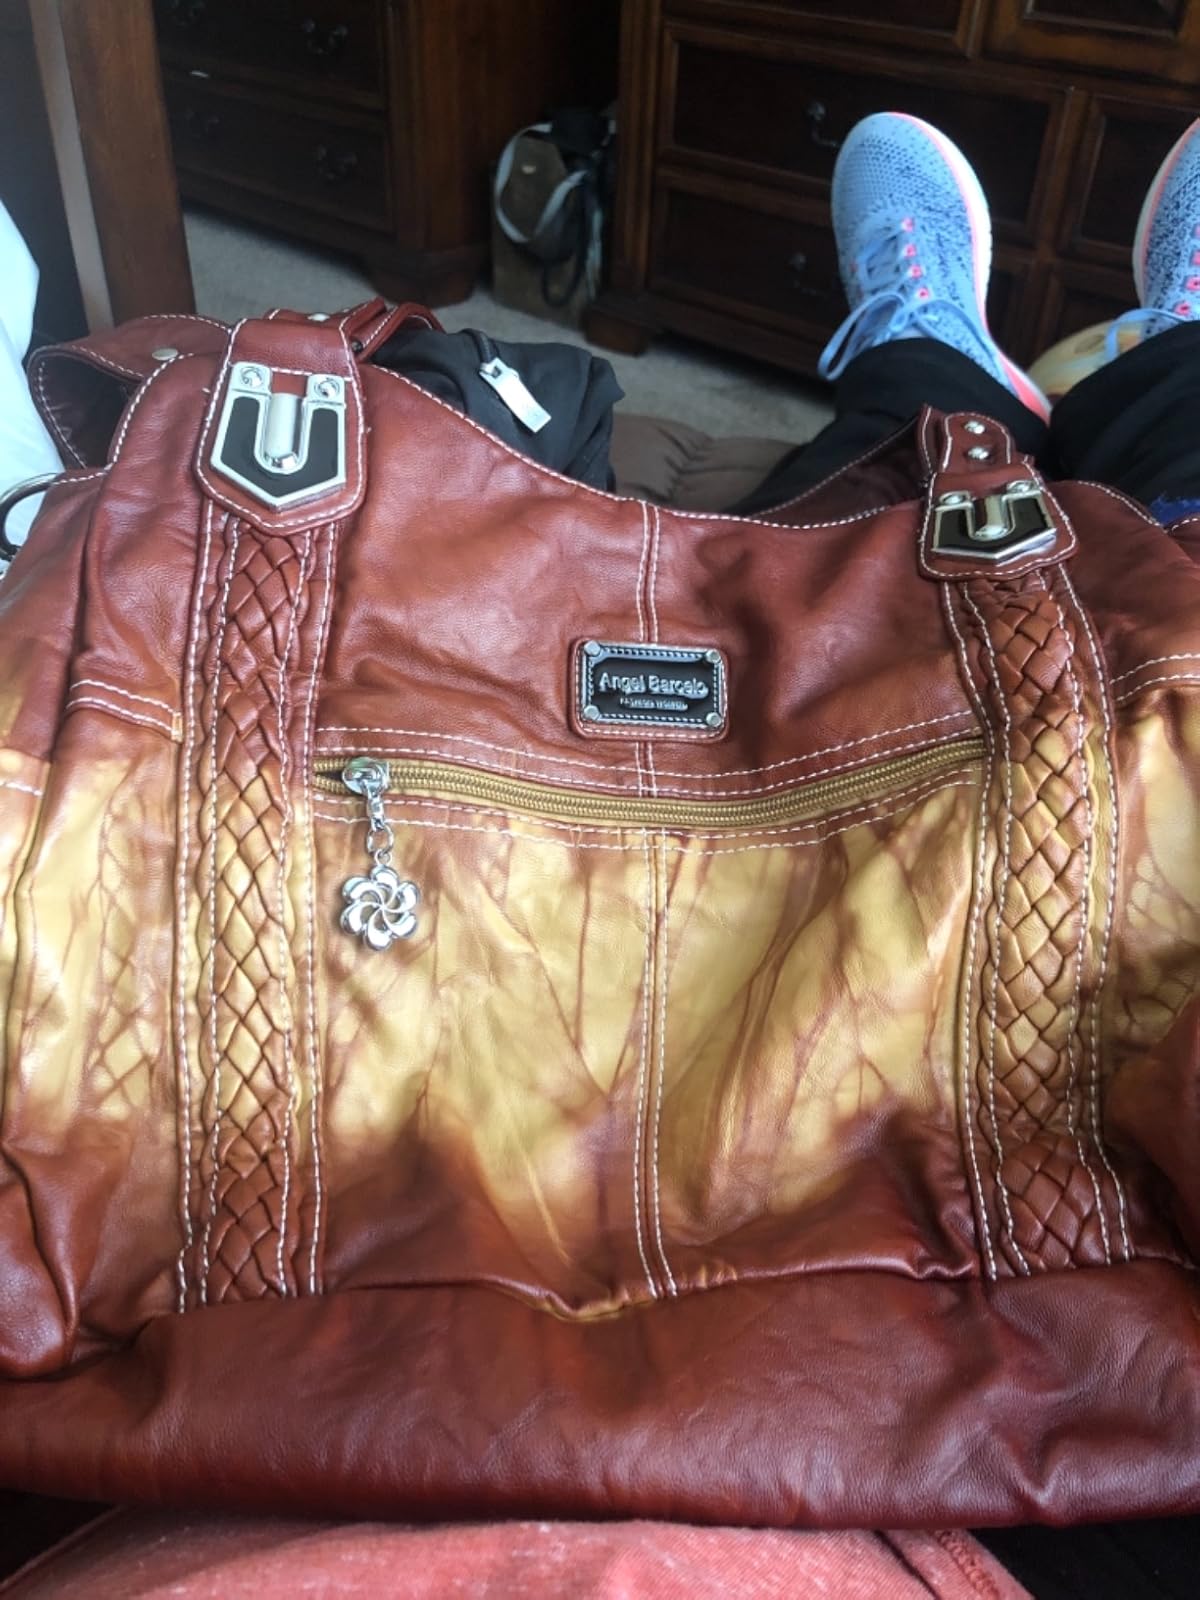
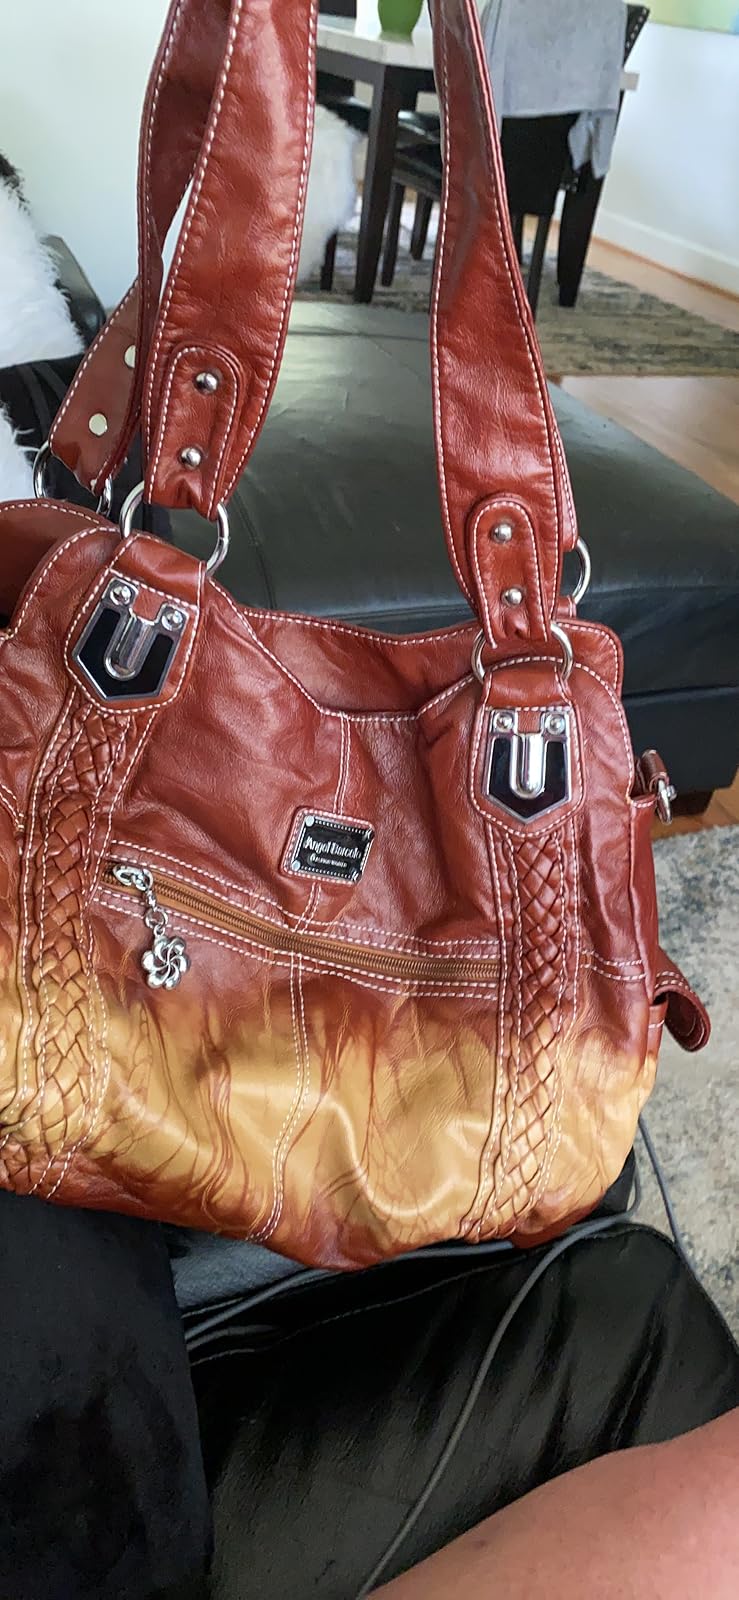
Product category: accessories_handbag
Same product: yes